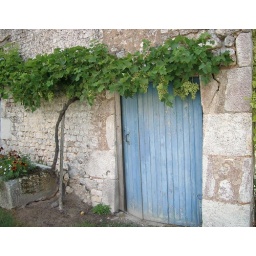
the door leads to the barn of a farmhouse in the French Auvergne